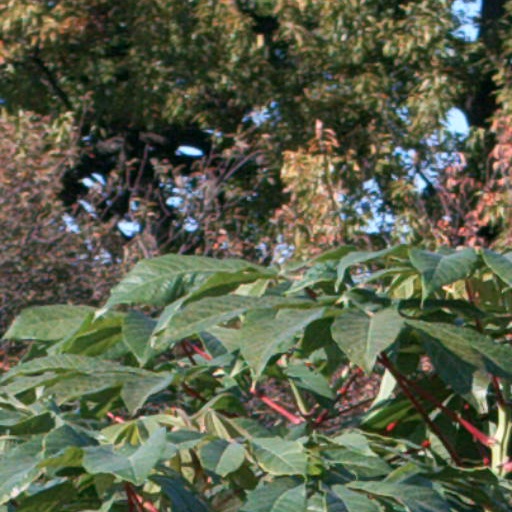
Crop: cassava